Meatballs (film)

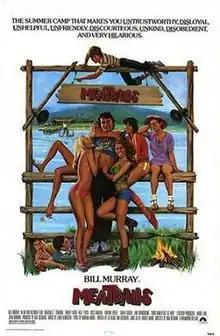
Theatrical release poster by Morgan Kane

Meatballs is a 1979 comedy film directed by Ivan Reitman. It is noted for Bill Murray's first film appearance in a starring role and for launching the directing career of Reitman, whose later comedies include "Stripes" (1981) and "Ghostbusters" (1984), both starring Murray.